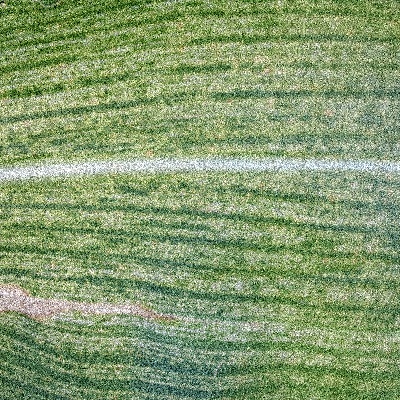
Label: Corn_(Maize)___Maize_Streak_Virus